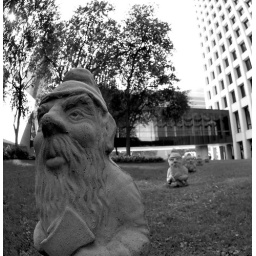
Taken in the courtyard of my office building in Allen Center.